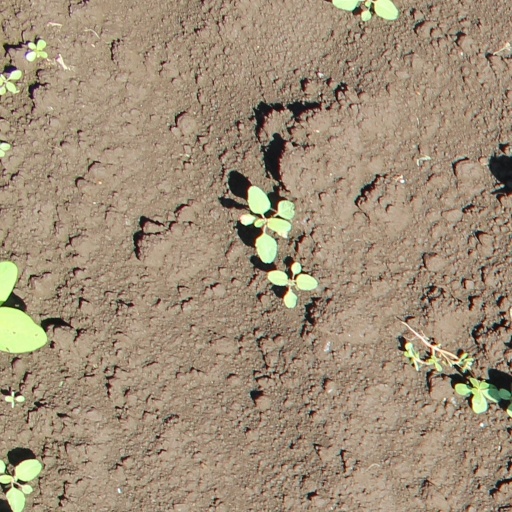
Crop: soybean